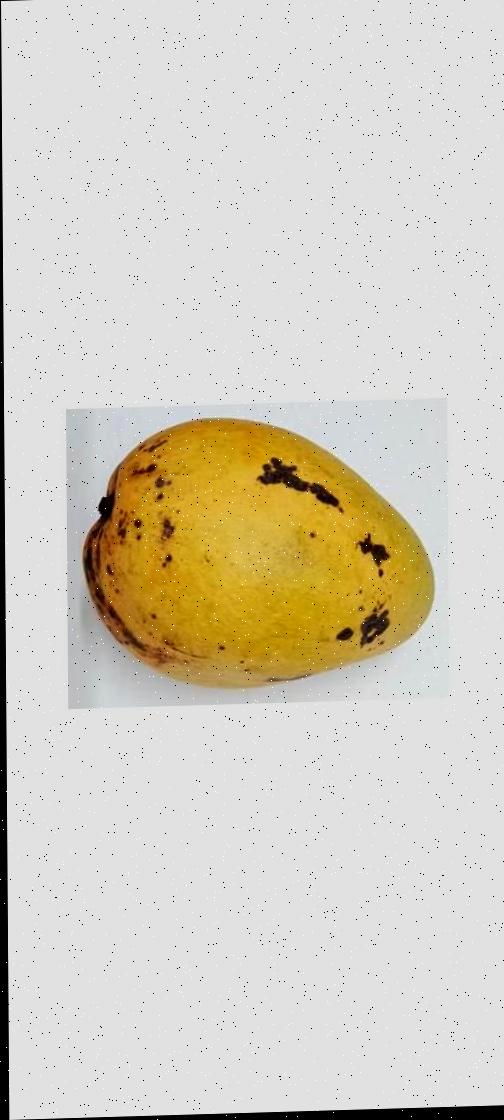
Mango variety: Bari-11